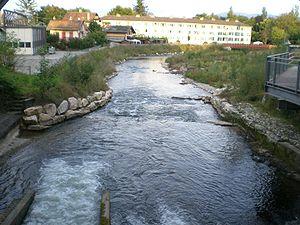
La Versoix à l'entrée de Versoix
Le Léman, appelé aussi lac de Genève, ou par tautologie lac Léman, est un lac d'origine glaciaire situé en Suisse et en France ; par sa superficie, c'est le plus grand lac alpin et subalpin d'Europe.
La Versoix ou la Divonne est une rivière française et suisse des canton de Vaud et de Genève en Suisse et du département de l'Ain, en région Auvergne-Rhône-Alpes en France, ainsi qu'un affluent du Rhône par le lac Léman.